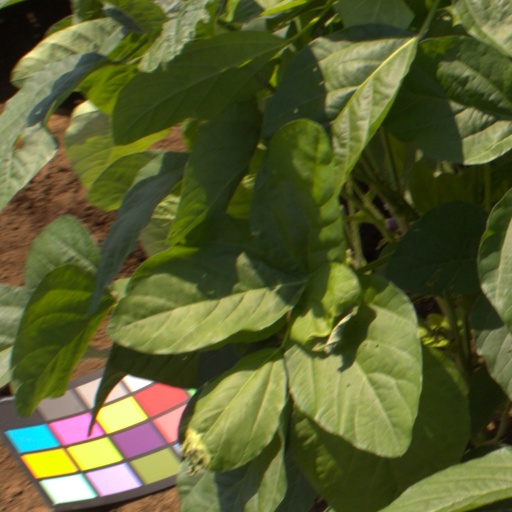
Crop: soybean